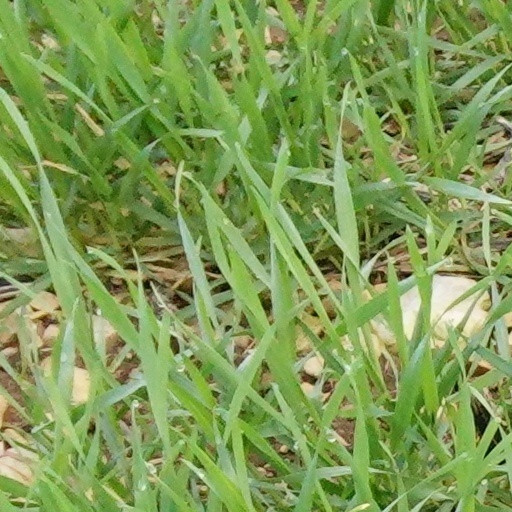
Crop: wheat